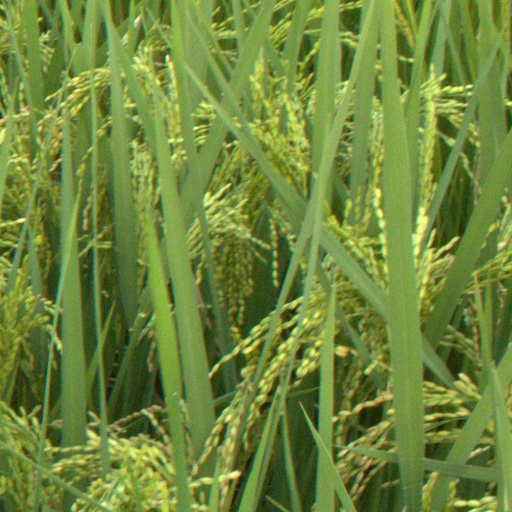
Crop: rice